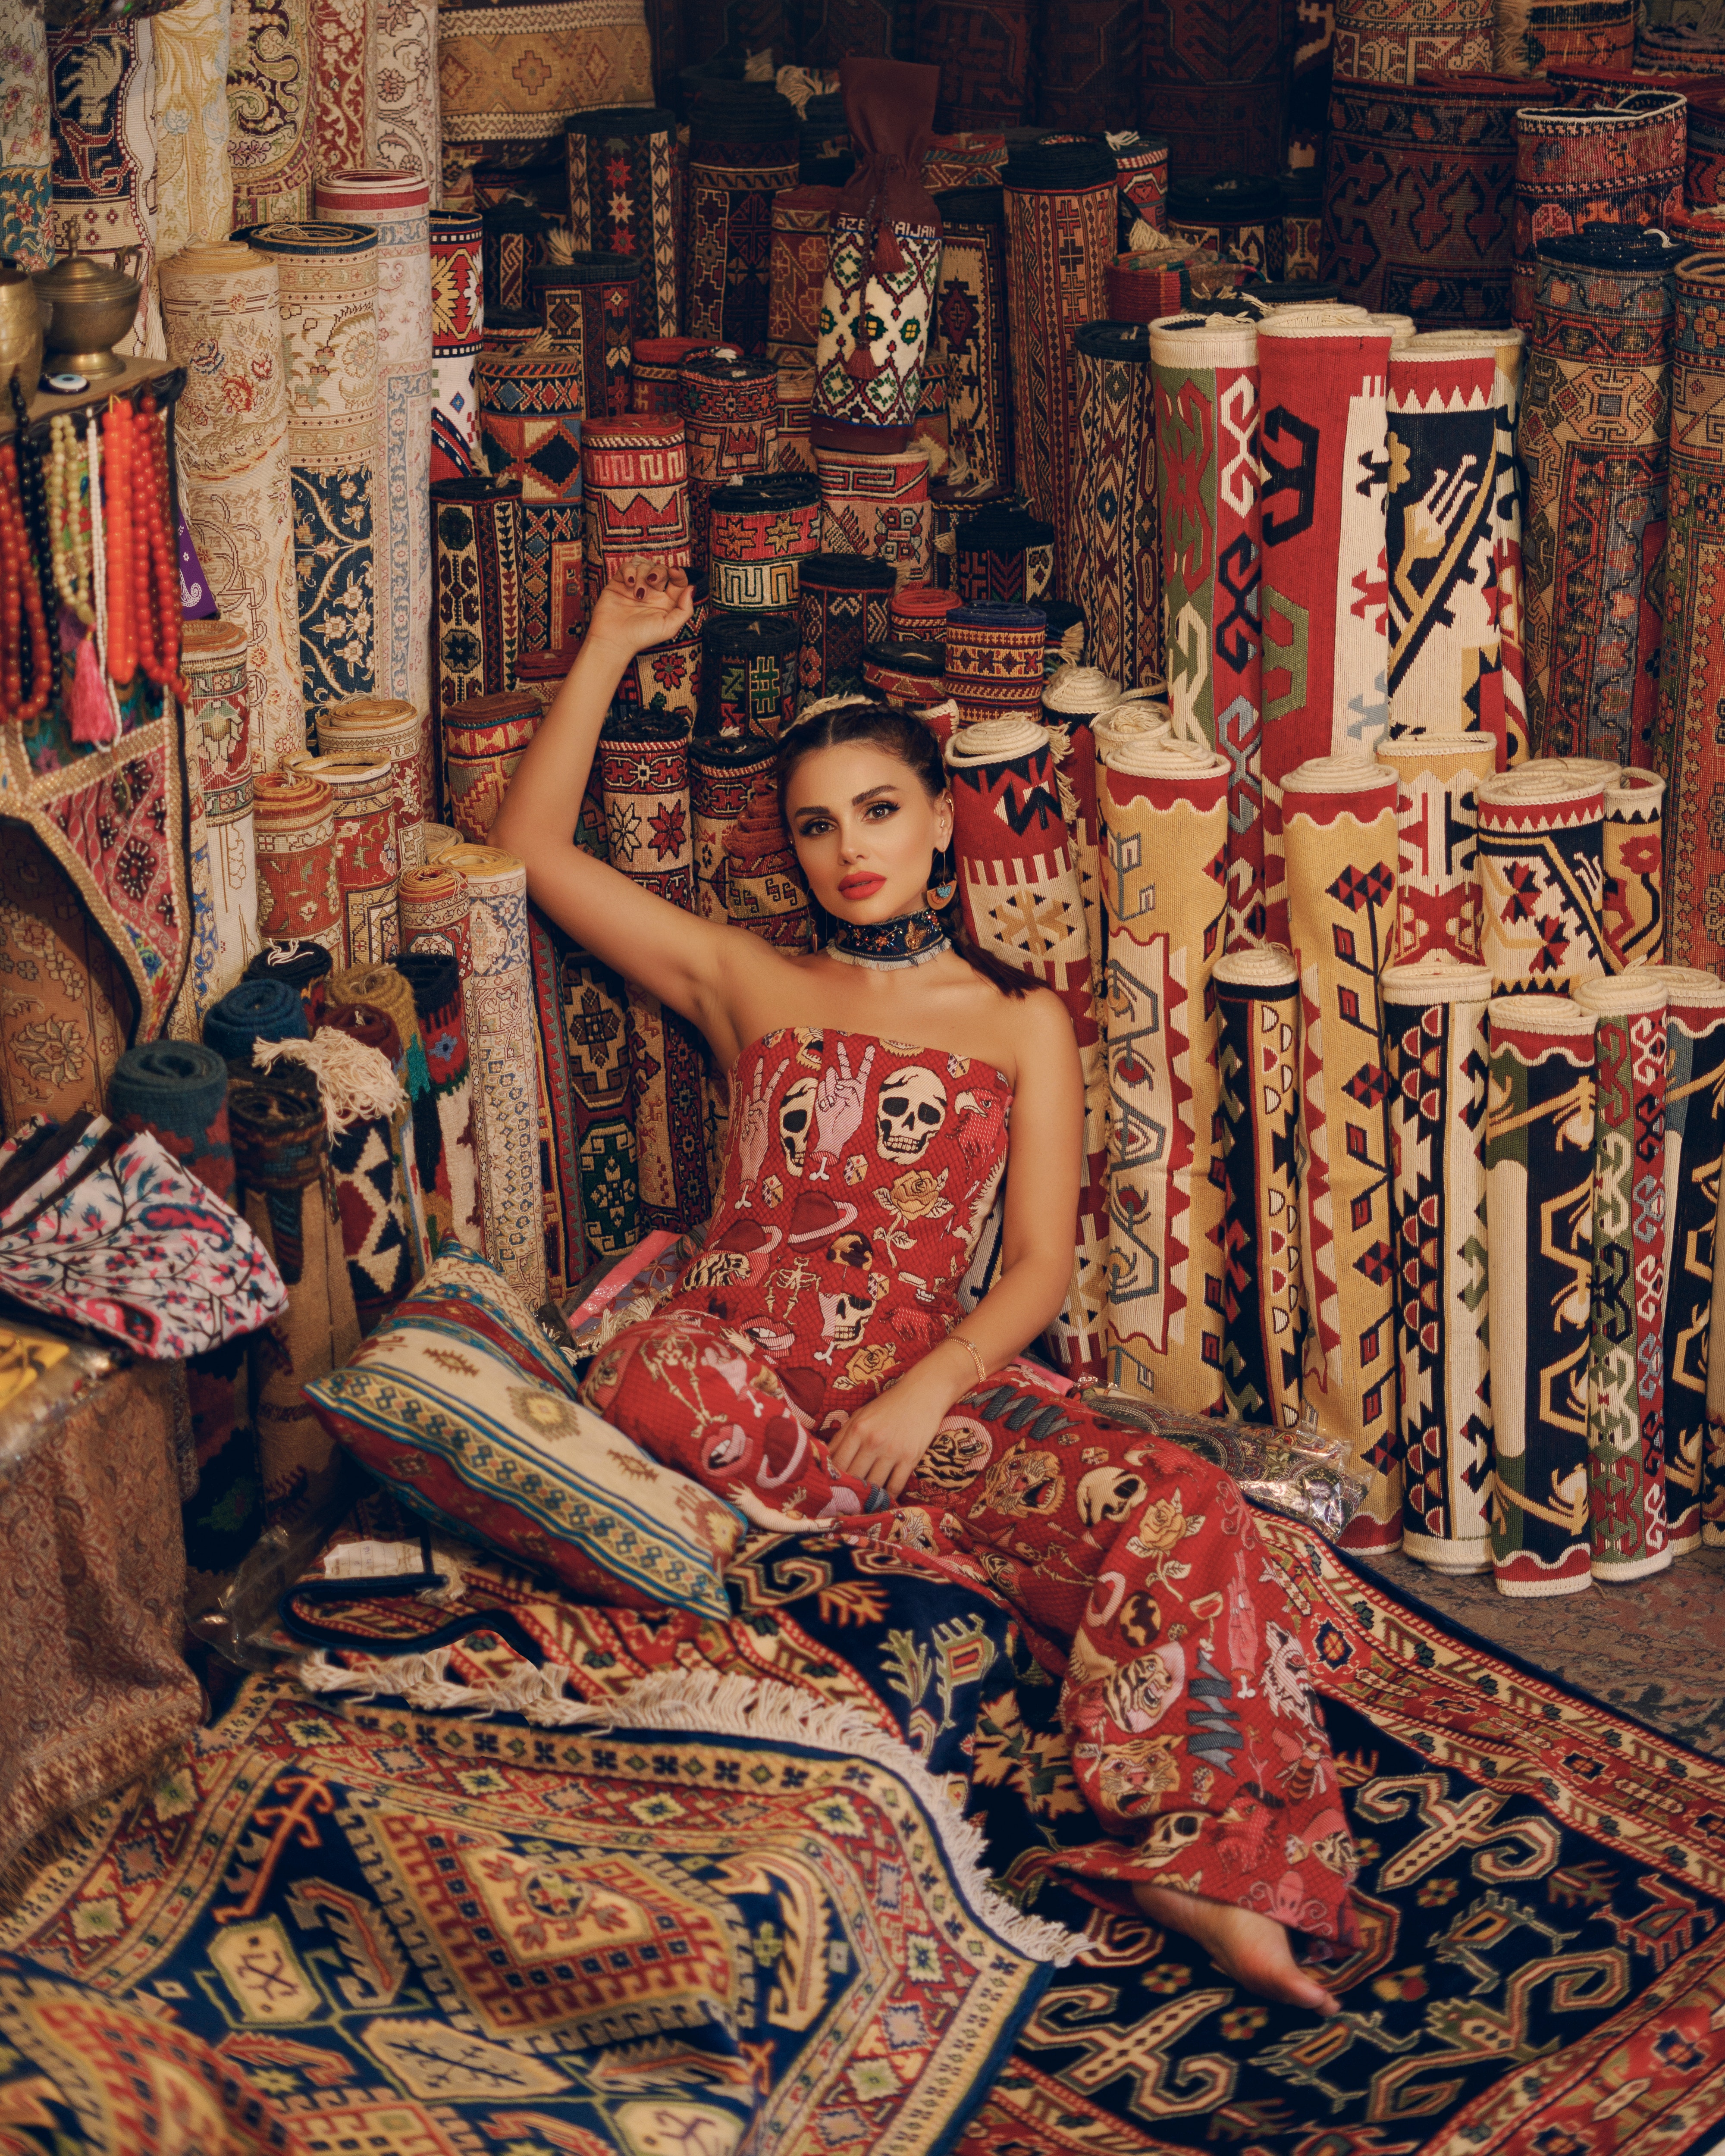
woman, temple, textile, art, pattern, flooring, fashion design, carpet, wood, chair, event, visual arts, motif, sitting, rug, room, tradition, peach, formal wear, thigh, magenta, flesh